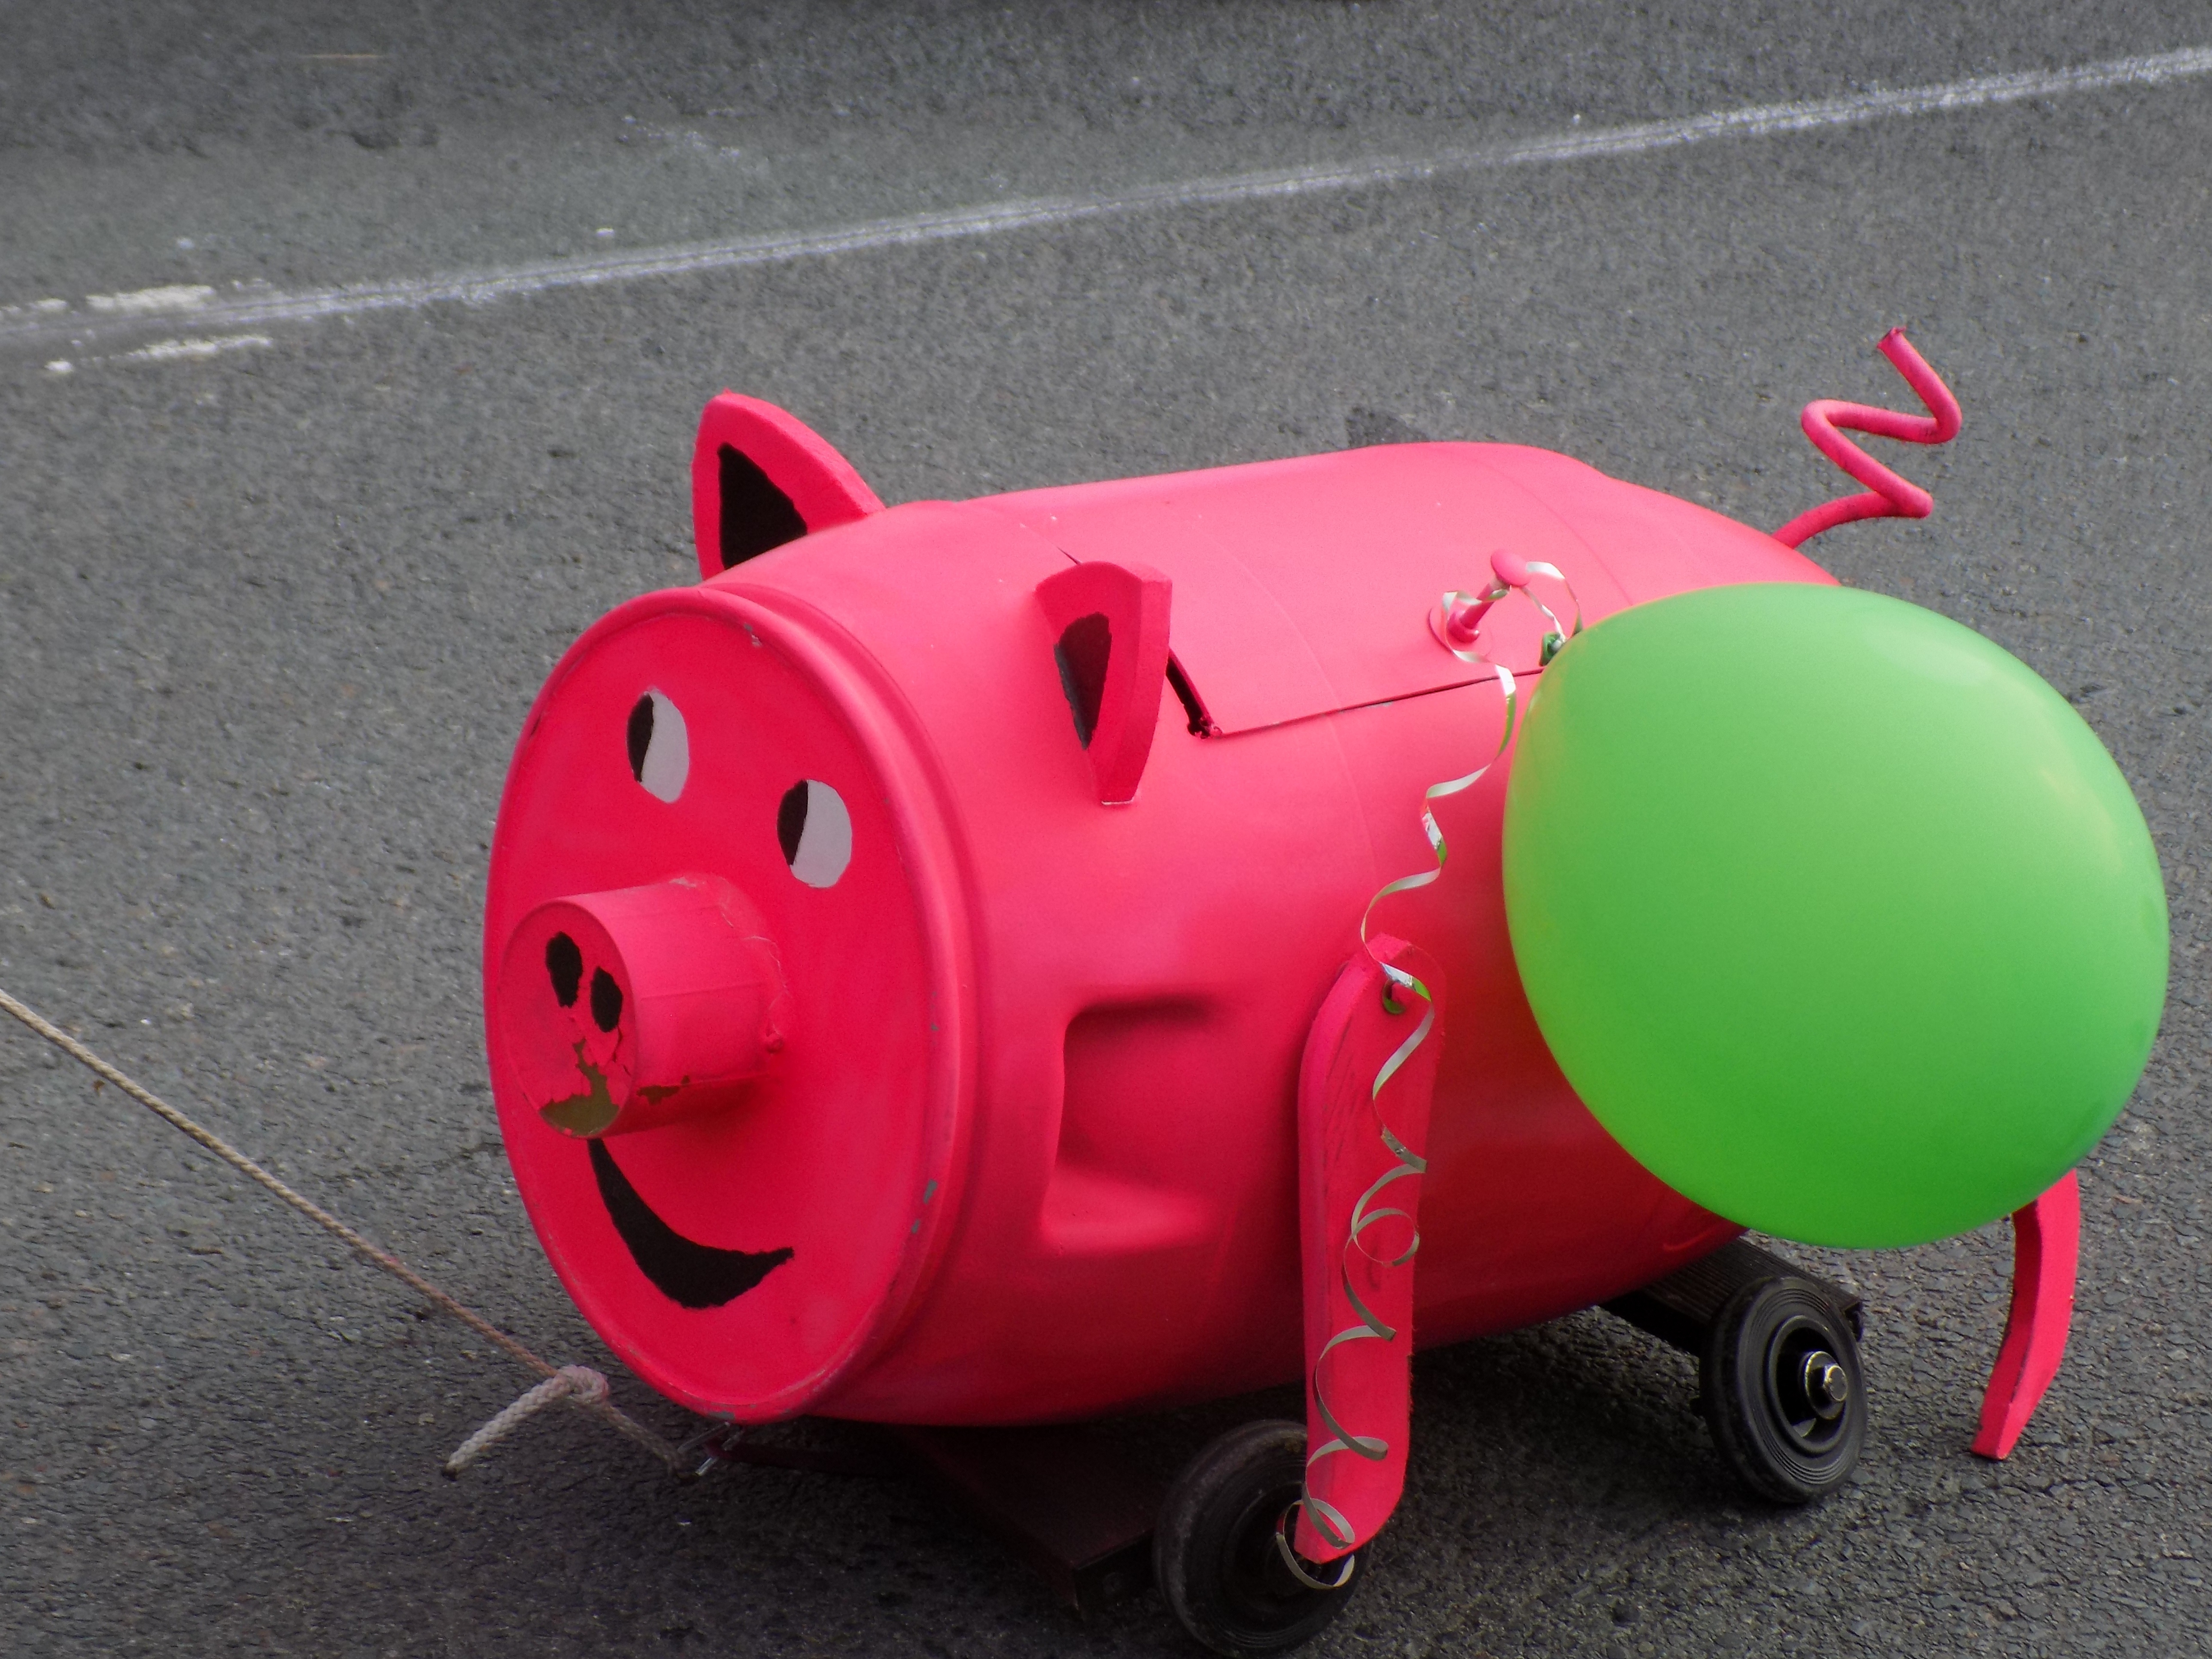
wheel, plastic, red, machine, pink, funny, pig, pageant